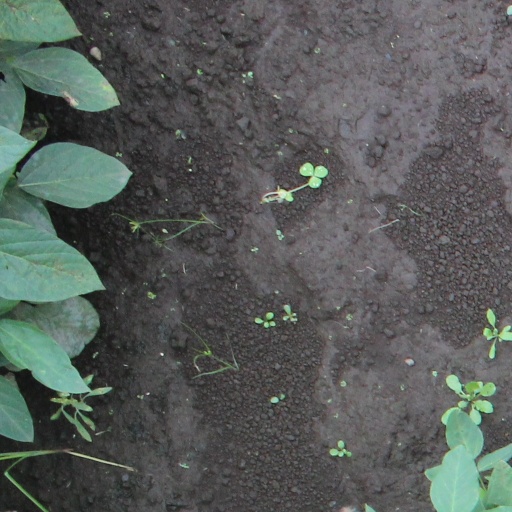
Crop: soybean